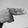
ASL letter: H